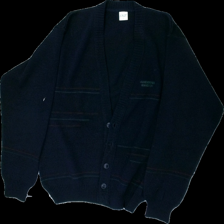
View: front
Type: Cardigan
Category: Unisex
Brand: H&M
Colors: Blue, Red, Green
Material: 63% acrylic, 37% wool
Cut: Regular
Size: XL
Season: All
Price range: 50-100
Recommended usage: Reuse
Description: blue unisex cardigan